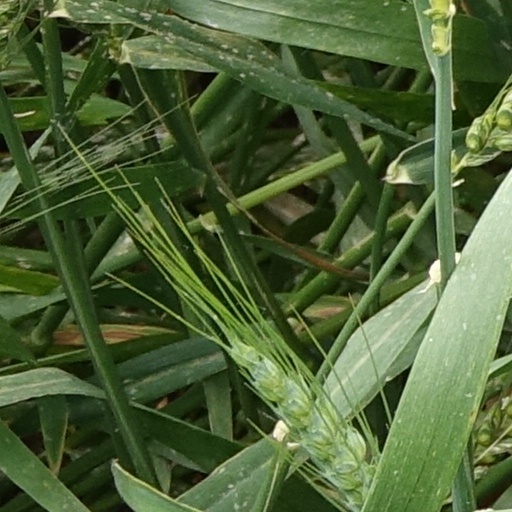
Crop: wheat